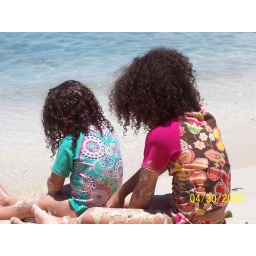
the girls on secret harbor beach in st. thomas